Pune FC

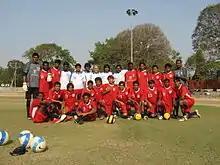
Pune FC players and staff at the practice ground in 2008

In preparation for their first ever season in the I-League 2nd Division, the club signed mainly a bunch of unknown players and also signed on Stewart Hall as the first head coach of the club. The club were grouped in Group A during the 2008 I-League 2nd Division along with Vasco, ONGC, HAL, and Chirag United. Midway through their 2nd Division campaign the club changed coaches, going from Stewart Hall to former Northern Ireland national teamer, Bernard McNally. The club finished in third place in Group A and thus failed to advance further that campaign.